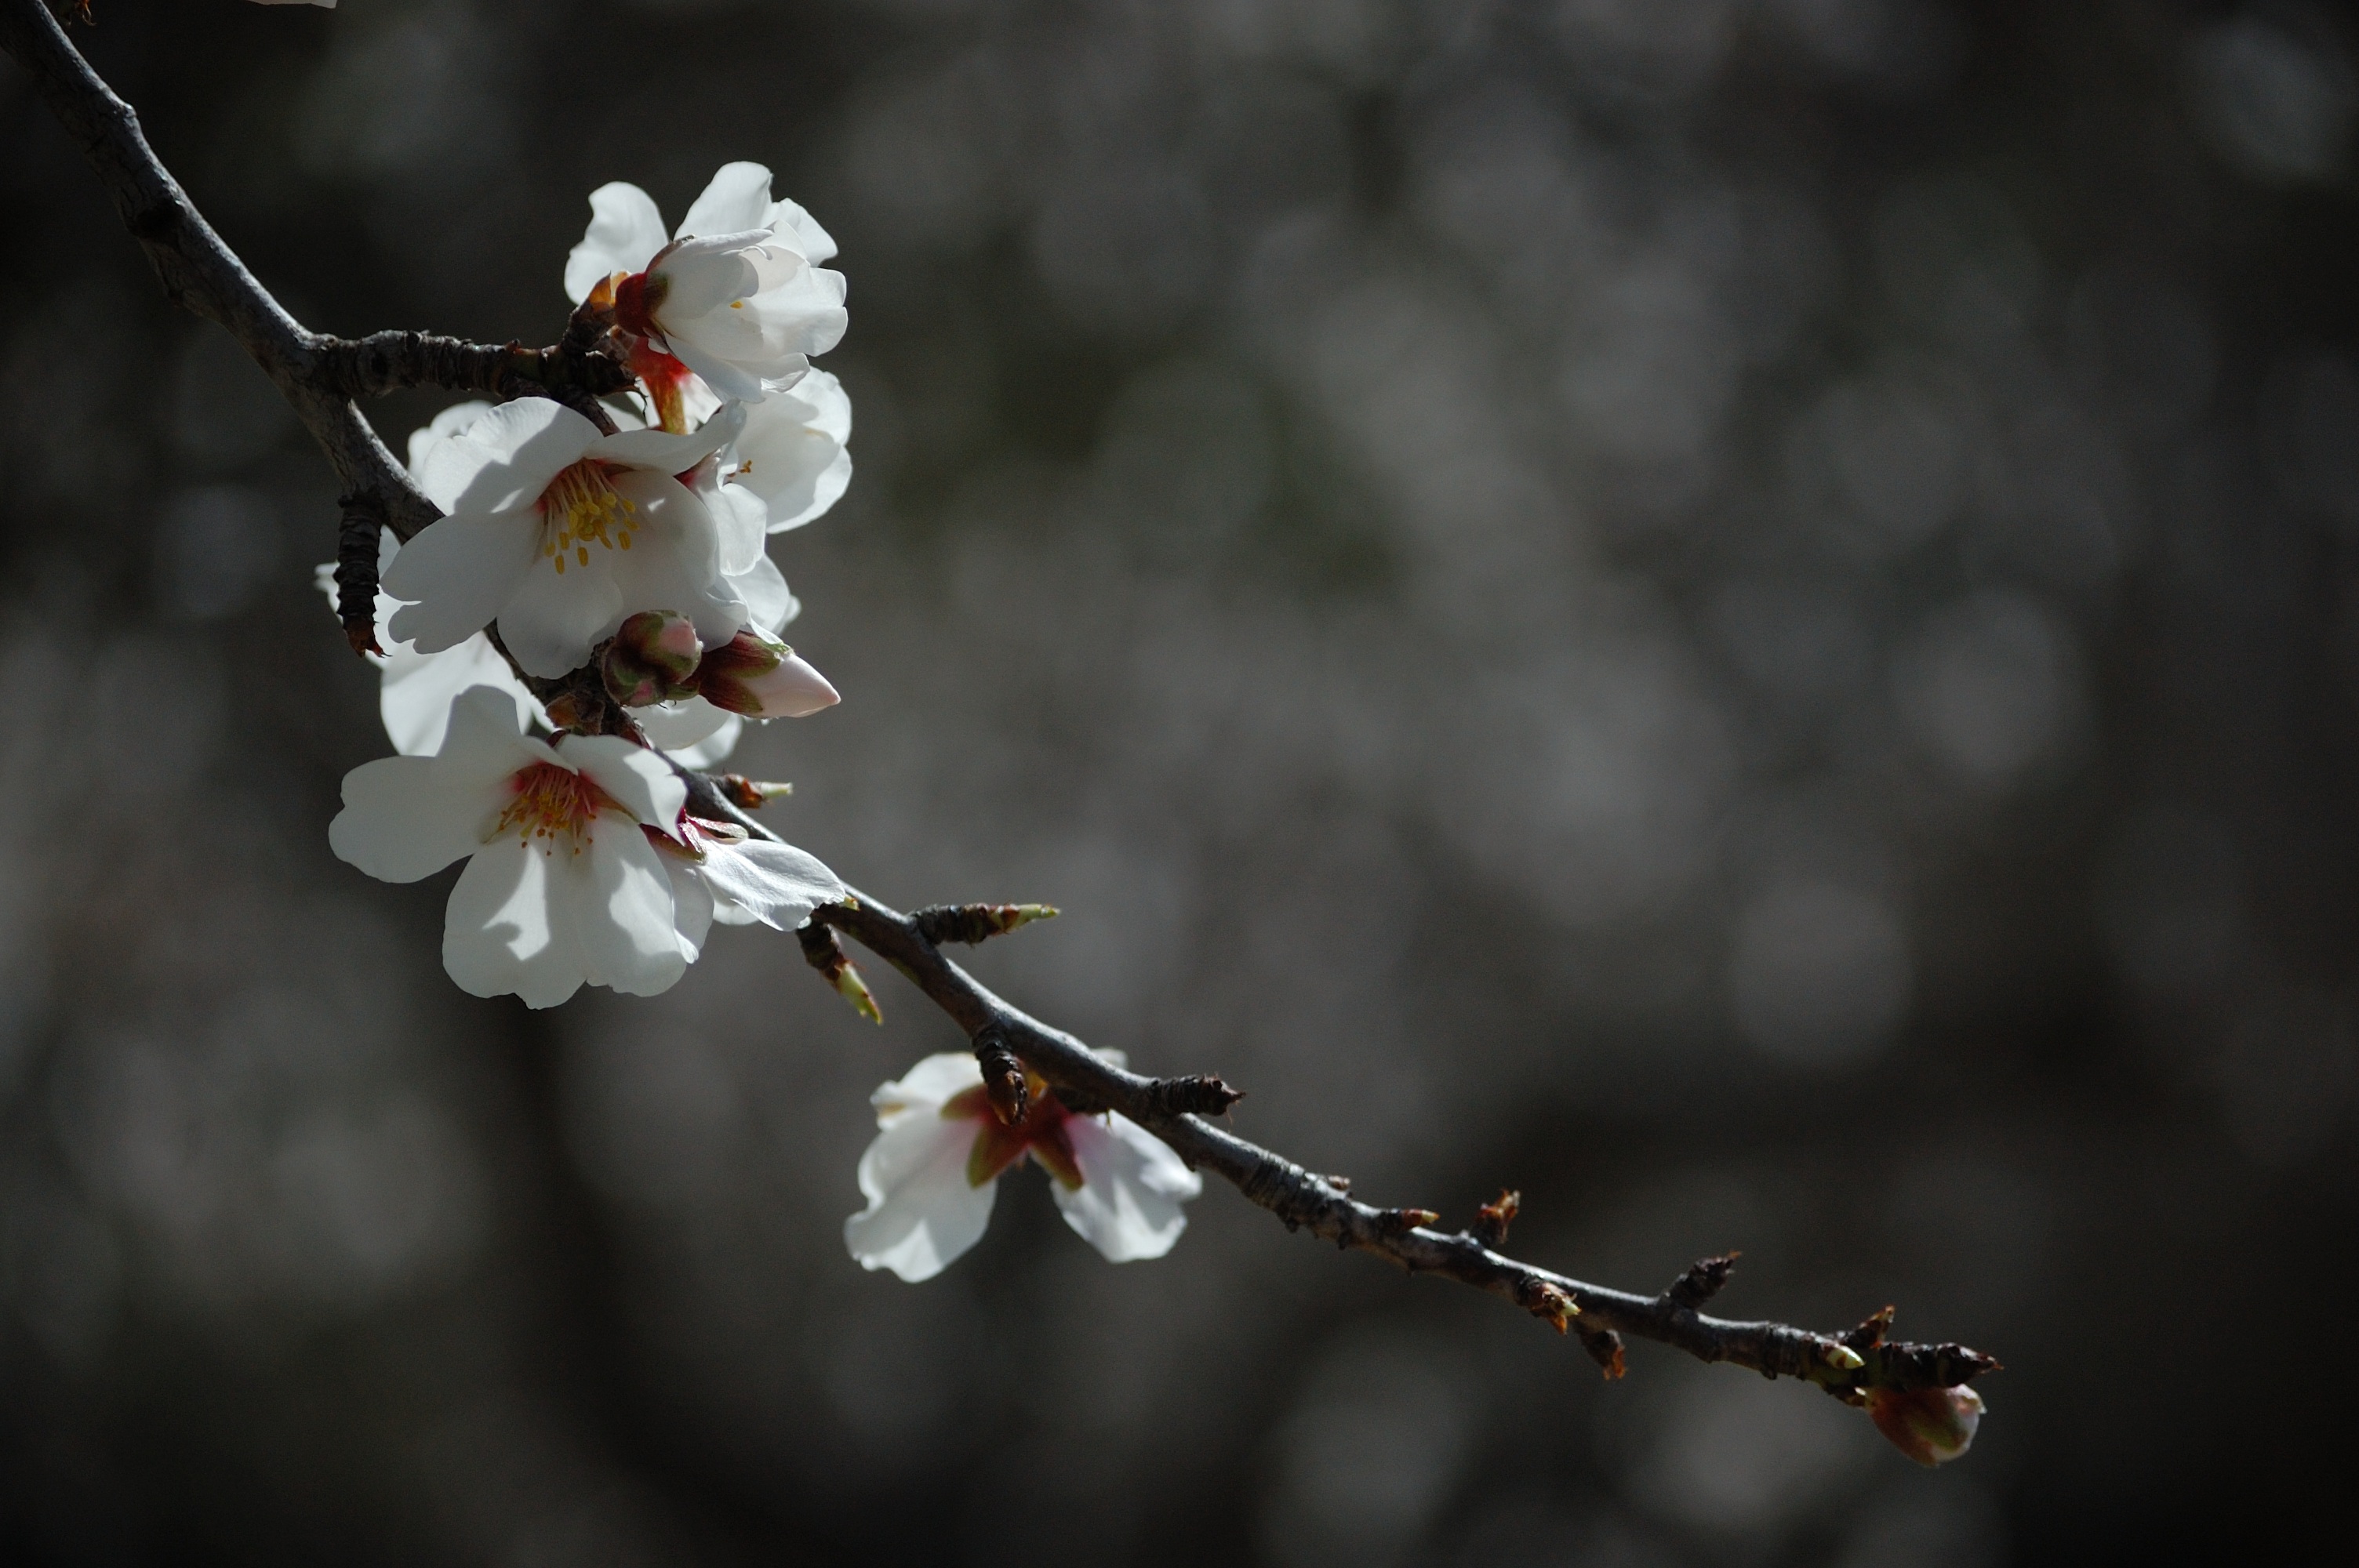
nature, branch, blossom, winter, plant, white, photography, leaf, flower, spring, produce, flora, season, cherry blossom, twig, flowers, close up, blossoms, macro photography, plant stem